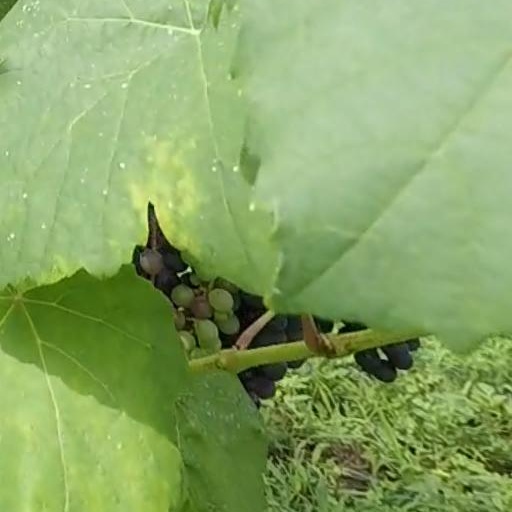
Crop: grape